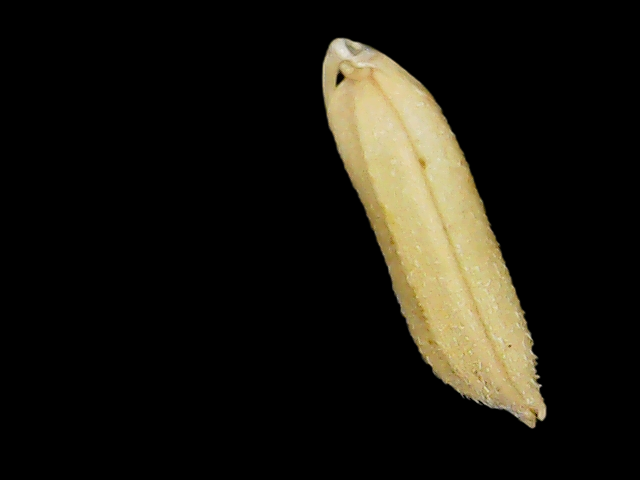
Rice variety: Binadhan26